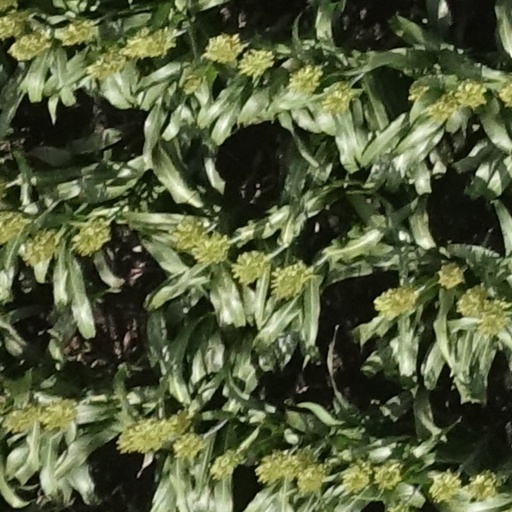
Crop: sorghum